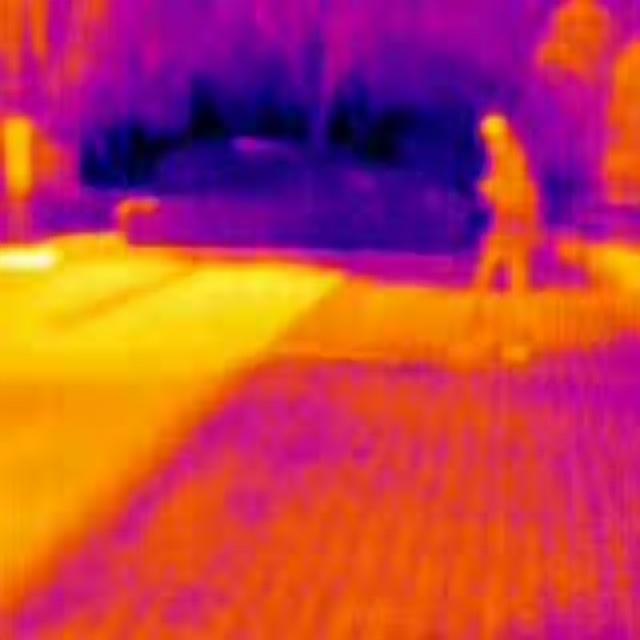
Detected objects:
label: person